Chemseddine Chtibi

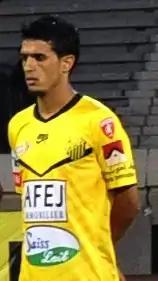
Chtibi with Maghreb Fes in 2011

Chemseddine Chtibi ( – born on 14 December 1982, Amizmiz, Morocco) is a Moroccan international footballer who currently plays as a midfielder for FAR Rabat in the Moroccan top league.